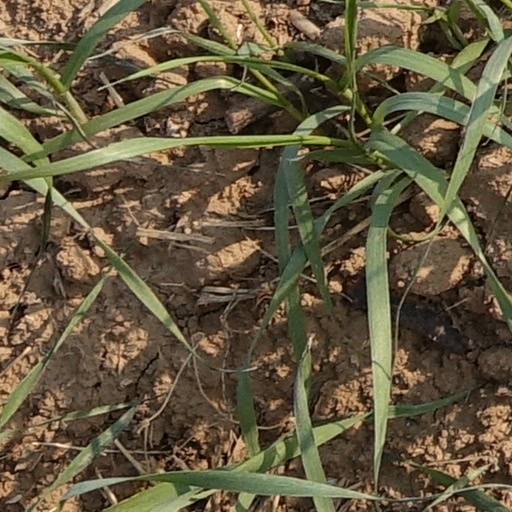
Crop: wheat